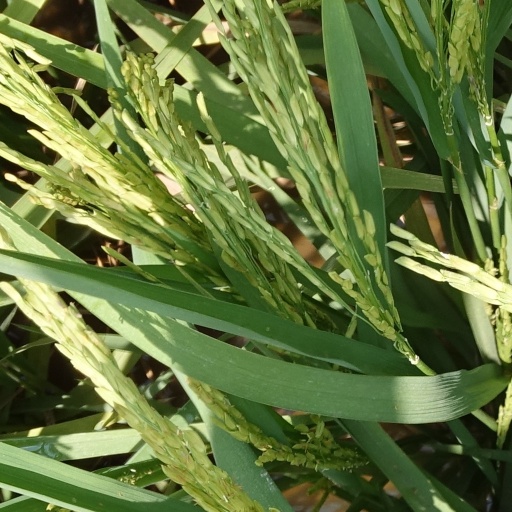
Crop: rice